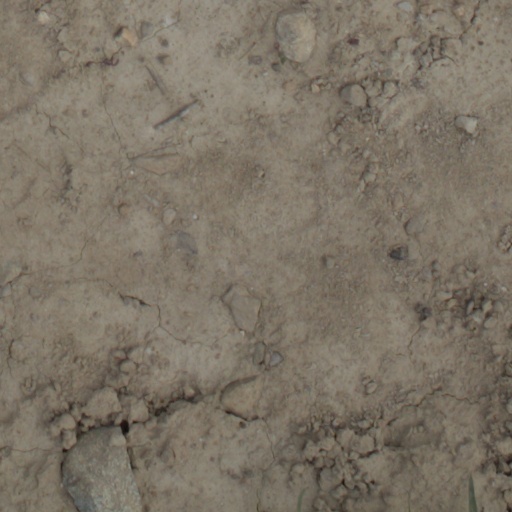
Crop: wheat